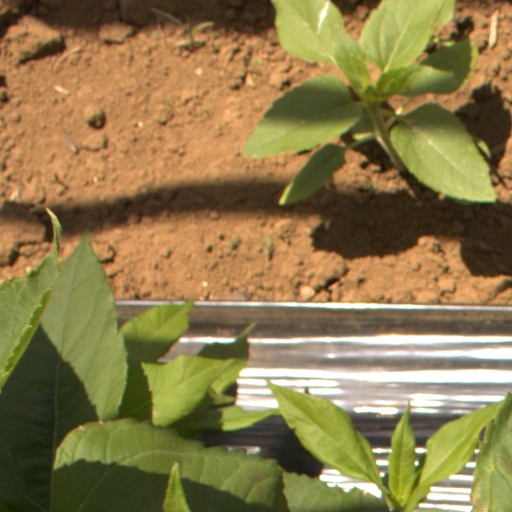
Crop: Jerusalem artichoke